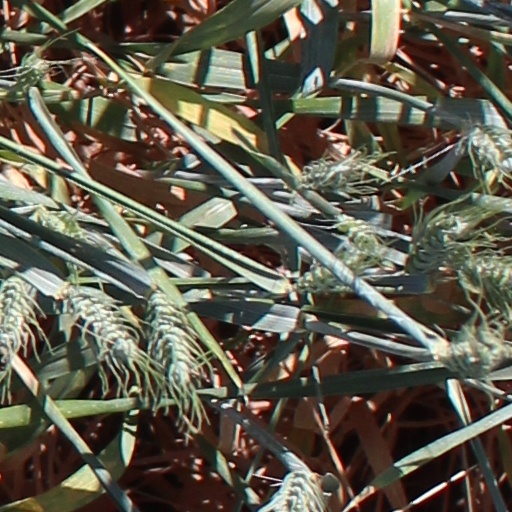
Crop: wheat